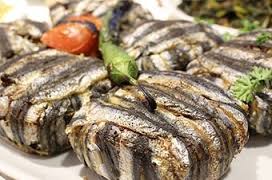
Yemek: hamsi